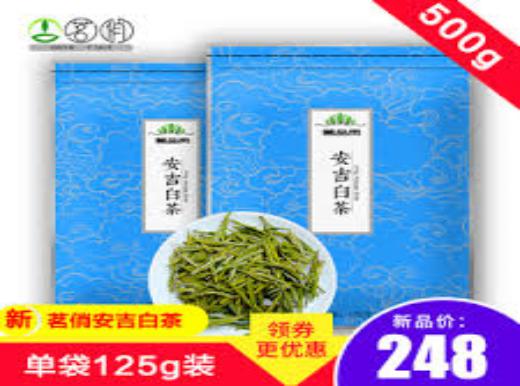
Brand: AN JI WHITE TEA
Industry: Food